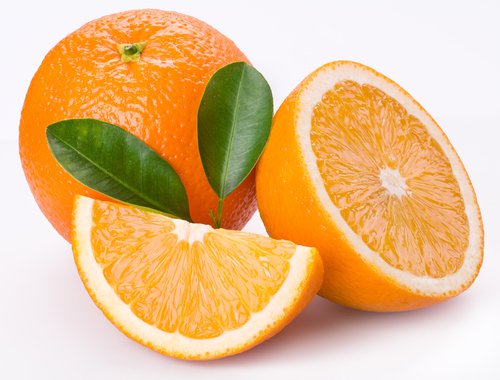
Label: Orange